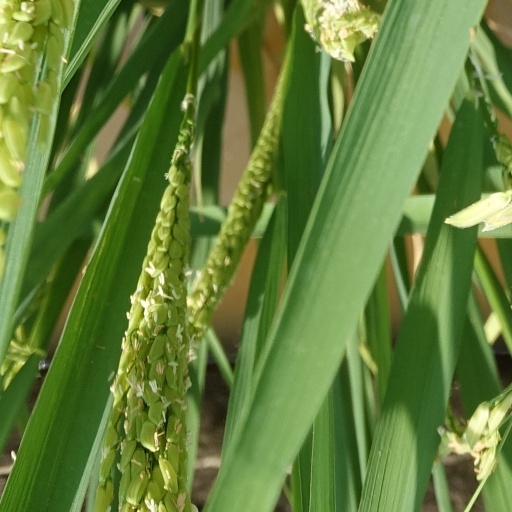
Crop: rice